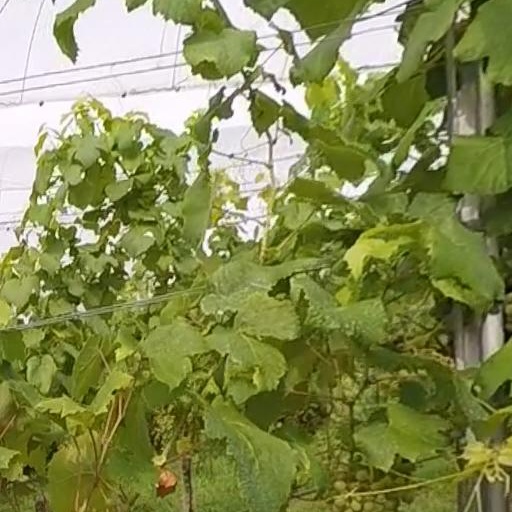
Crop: grape